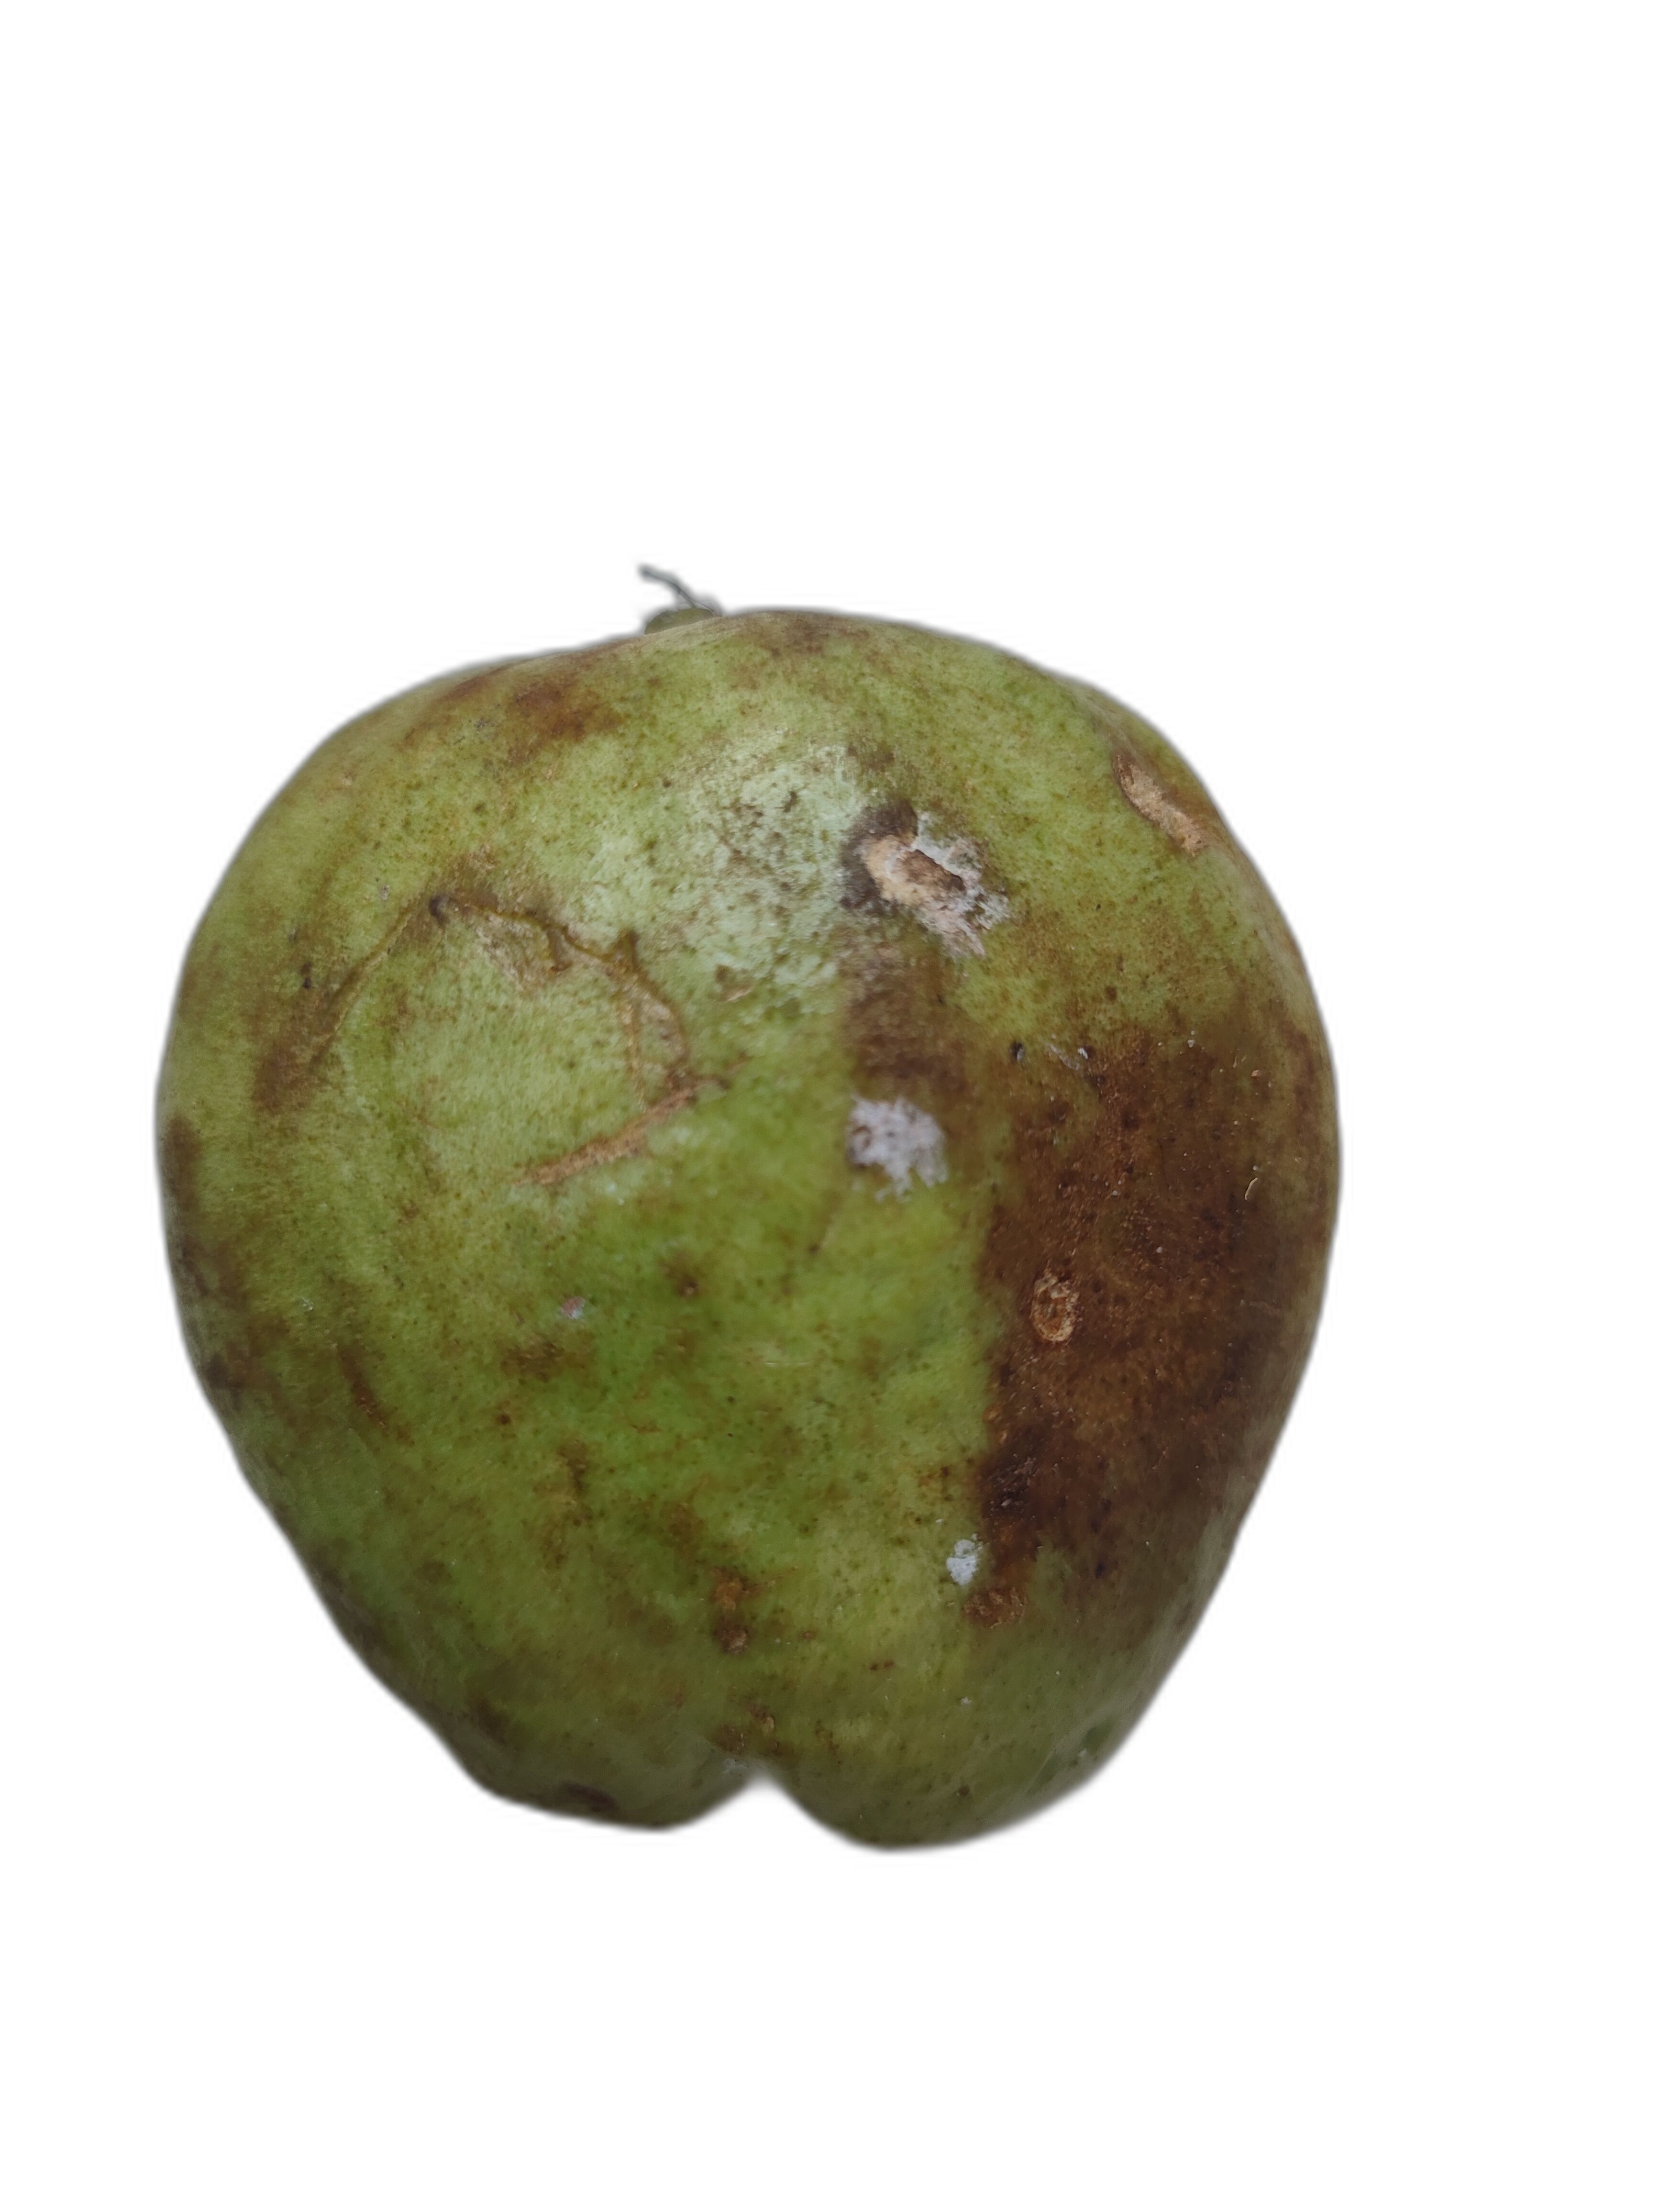
Plant part: fruit
Disease: Styler end root